Rio Grande do Sul Revolt of 1924

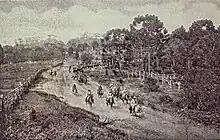

The uprising in São Paulo was unable to defend the state capital and withdrew to the interior, where the rebels reestablished themselves in western Paraná. On 5 October, civil and military liaison officers in Rio Grande do Sul met with generals João Francisco and Olinto Mesquita de Vasconcelos in Foz do Iguaçu. The emissaries argued for the viability of a new revolt in Rio Grande do Sul, and Juarez Távora, a member of the São Paulo column, was appointed to coordinate it. Antônio de Siqueira Campos, a veteran of the 1922 uprising exiled in Argentina, joined the preparations. Initiating a revolt in Rio Grande do Sul was necessary to distract the loyalists in Paraná. However, the decision was taken in the absence of the supreme commander, general Isidoro, who had not yet arrived in Foz do Iguaçu.